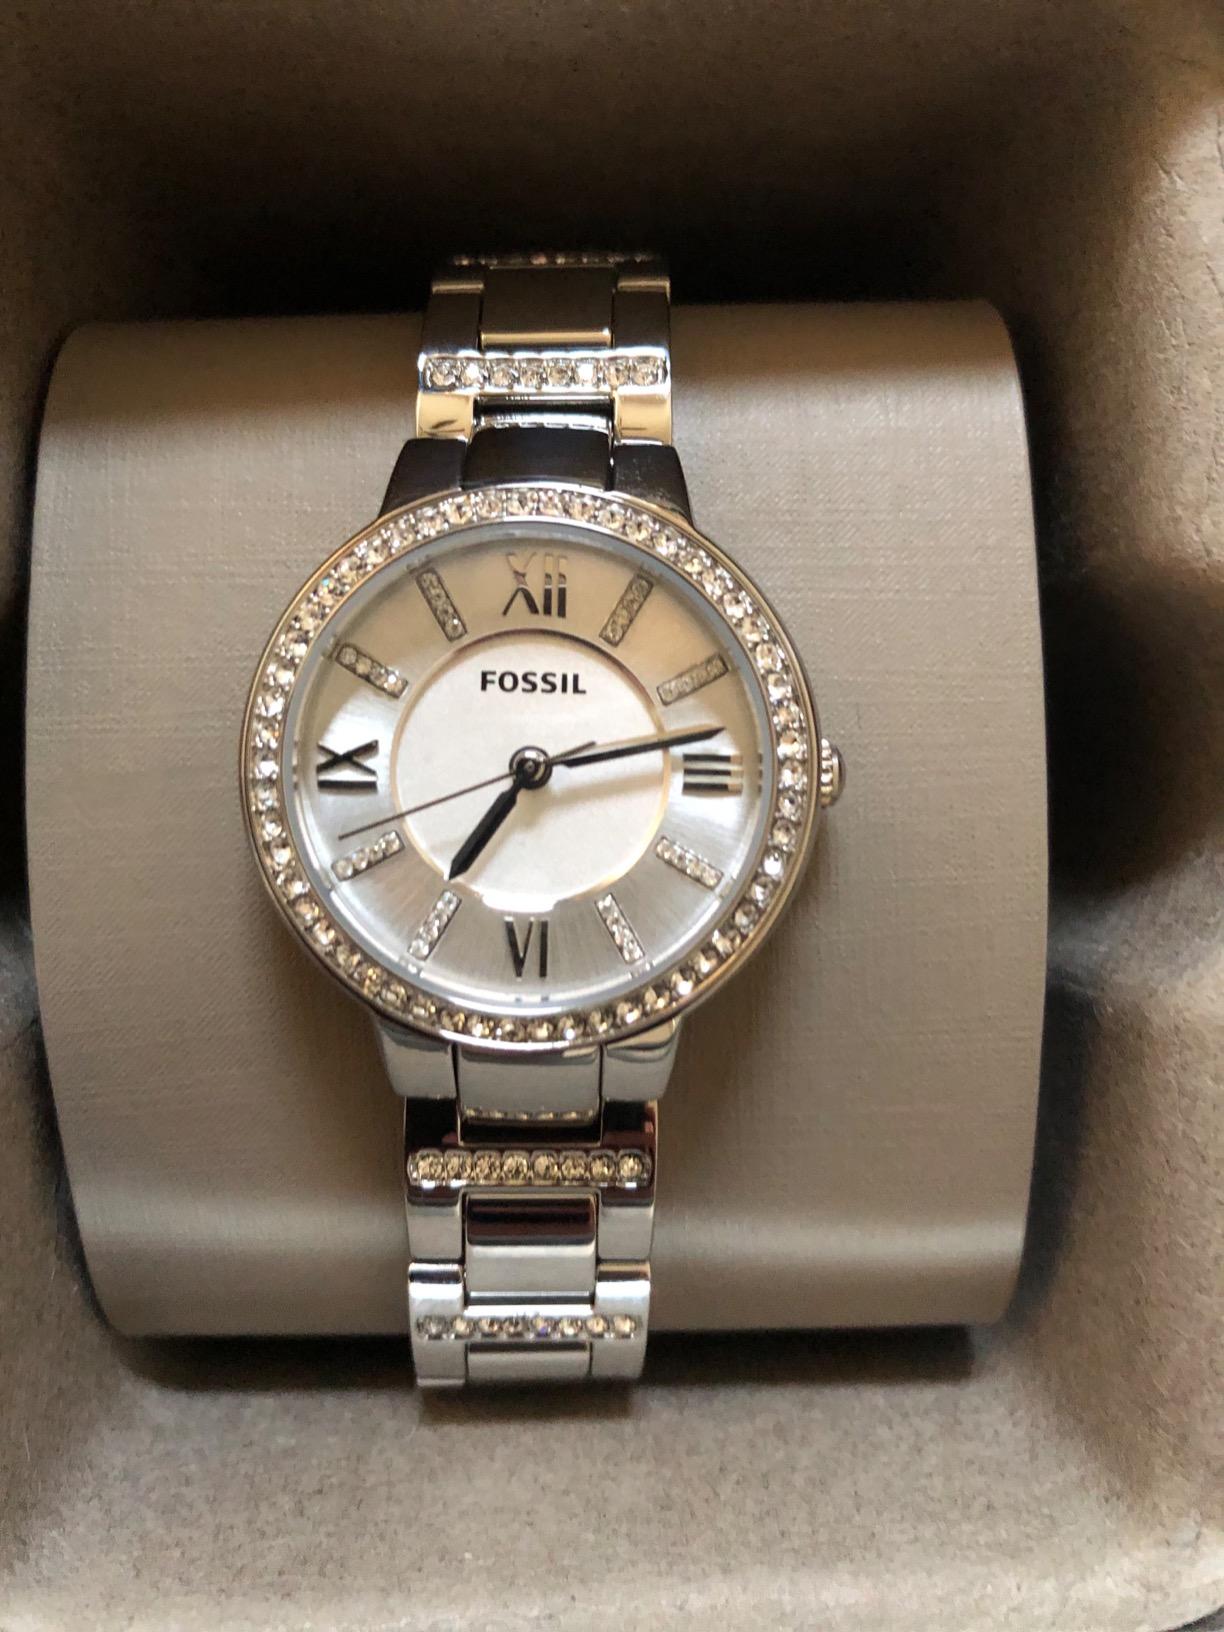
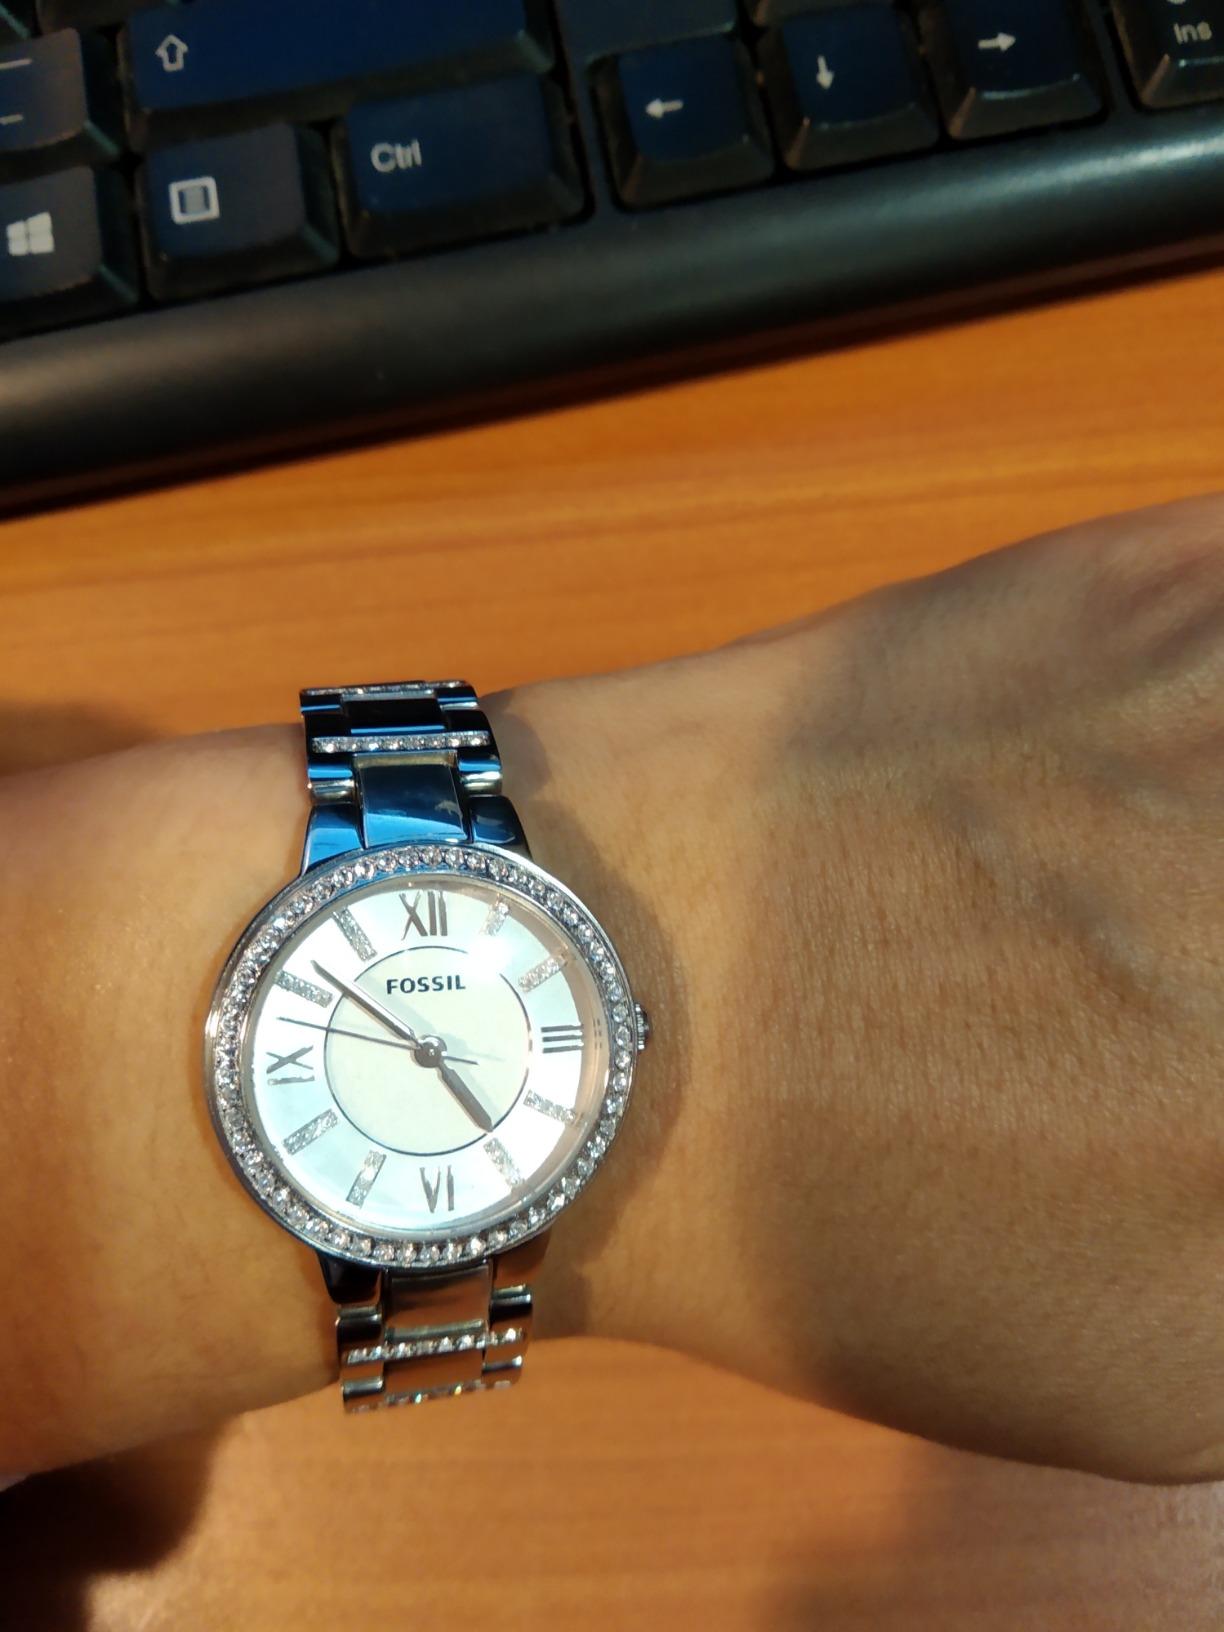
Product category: accessories_watch
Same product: yes